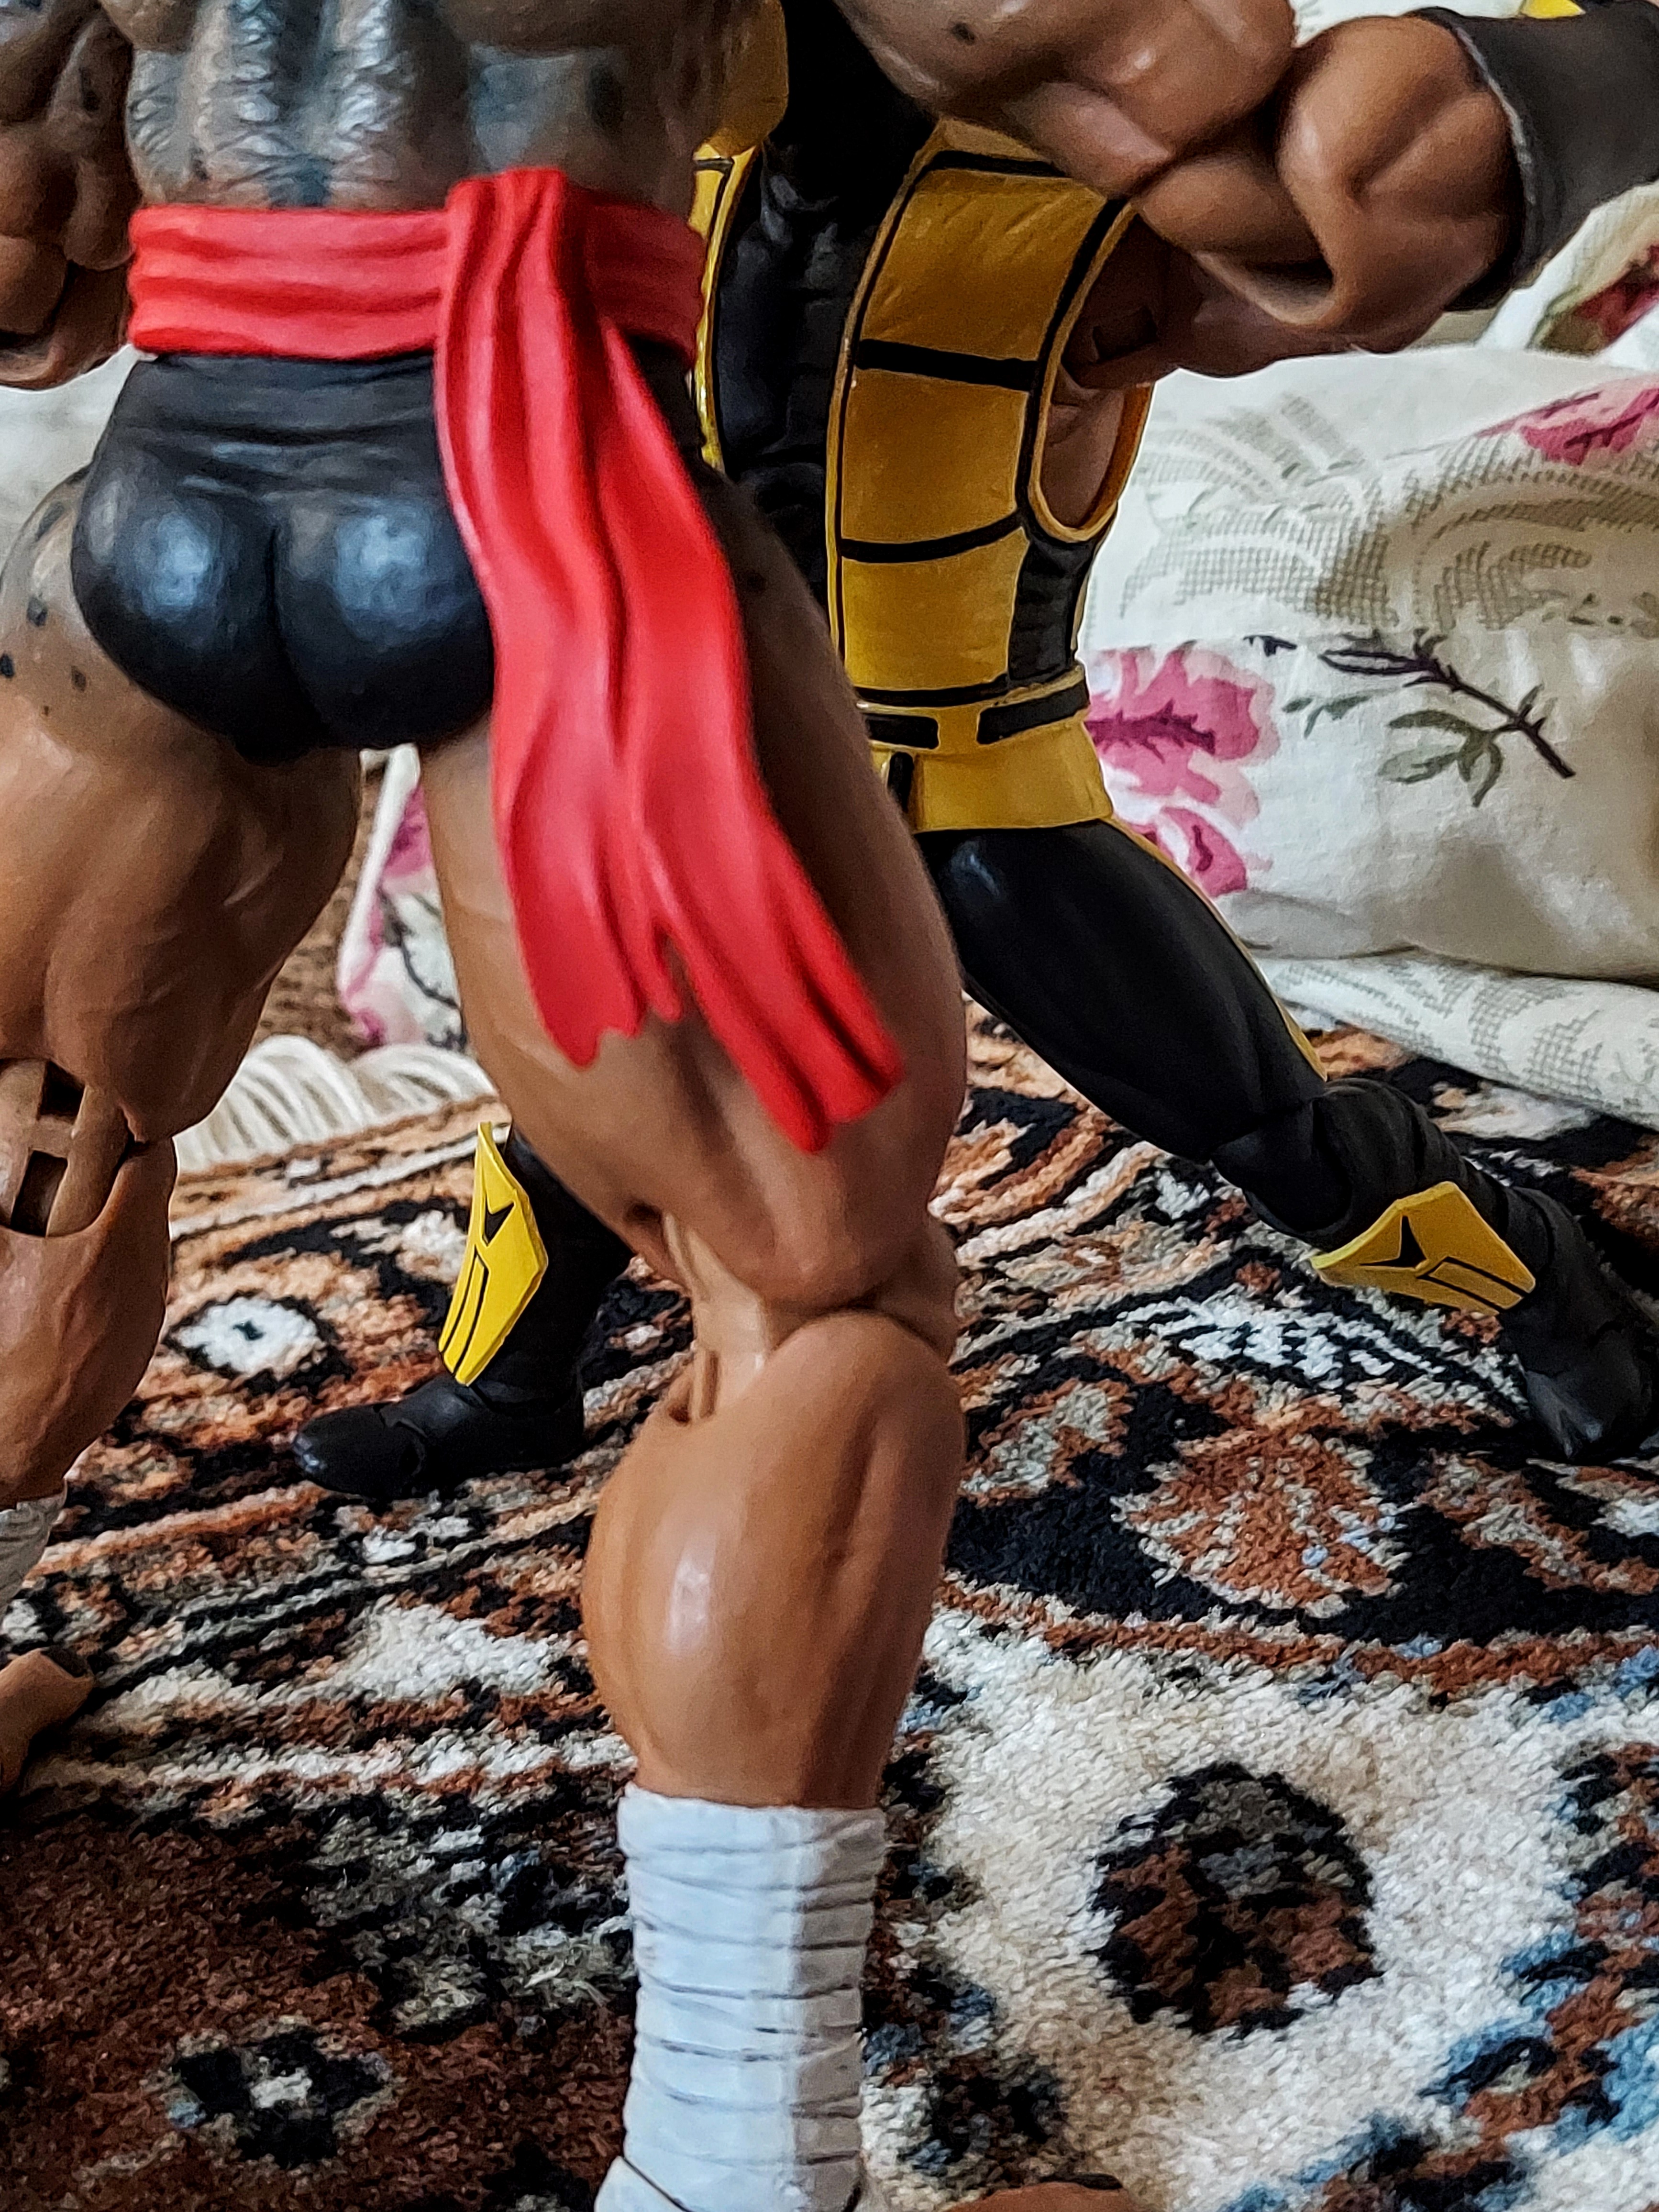
Shokan, storm, collectibles, warrior, fighter, action, figure, joint, leg, thigh, knee, street fashion, calf, human leg, shorts, sportswear, boot, fashion accessory, fashion design, undergarment, foot, stocking, chest, swimwear, pattern, magenta, underpants, flesh, soil, fictional character, Barechested, fur, sitting, ankle, cg artwork, fun